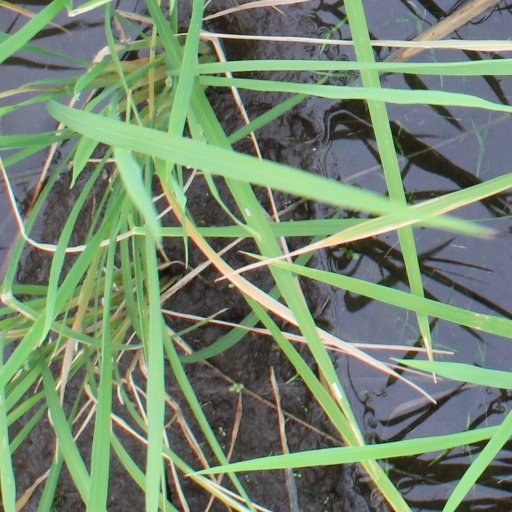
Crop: rice